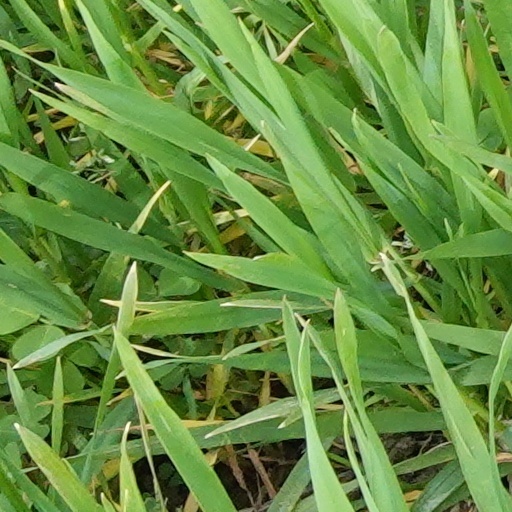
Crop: wheat